Great Falls, Montana

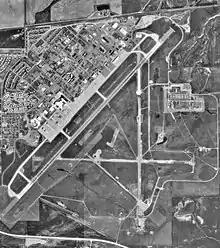
Malmstrom Air Force Base in 1995

World War II saw the establishment of East Base (now Malmstrom Air Force Base) in Great Falls in 1941, which proved to be a turning point economically. The war not only created a huge demand for the agricultural products and metal products provided by the city but also fueled significant population growth in Great Falls. The base brought 4,000 new residents to the city; by 1943, the city's population had shot up by about 5,600 to 35,000. These new residents created a huge demand for goods and services, and a large number of new businesses sprang up to supply the base with its needs. The rapid population growth created a housing construction boom in Great Falls. The federal government paid for the construction of 300 new single-family homes during the war, although this was nowhere near the amount of new housing needed. East Base created a fundamental cultural and social shift in the city, one which became more pronounced over time as active-duty personnel stayed in the city after retirement. The war also saw a major improvement to the Great Falls Municipal Airport. The 1928 facility received its first air traffic control tower in 1942, paid for by the federal government after the vast increase in flights over the city after the construction of the new air base.